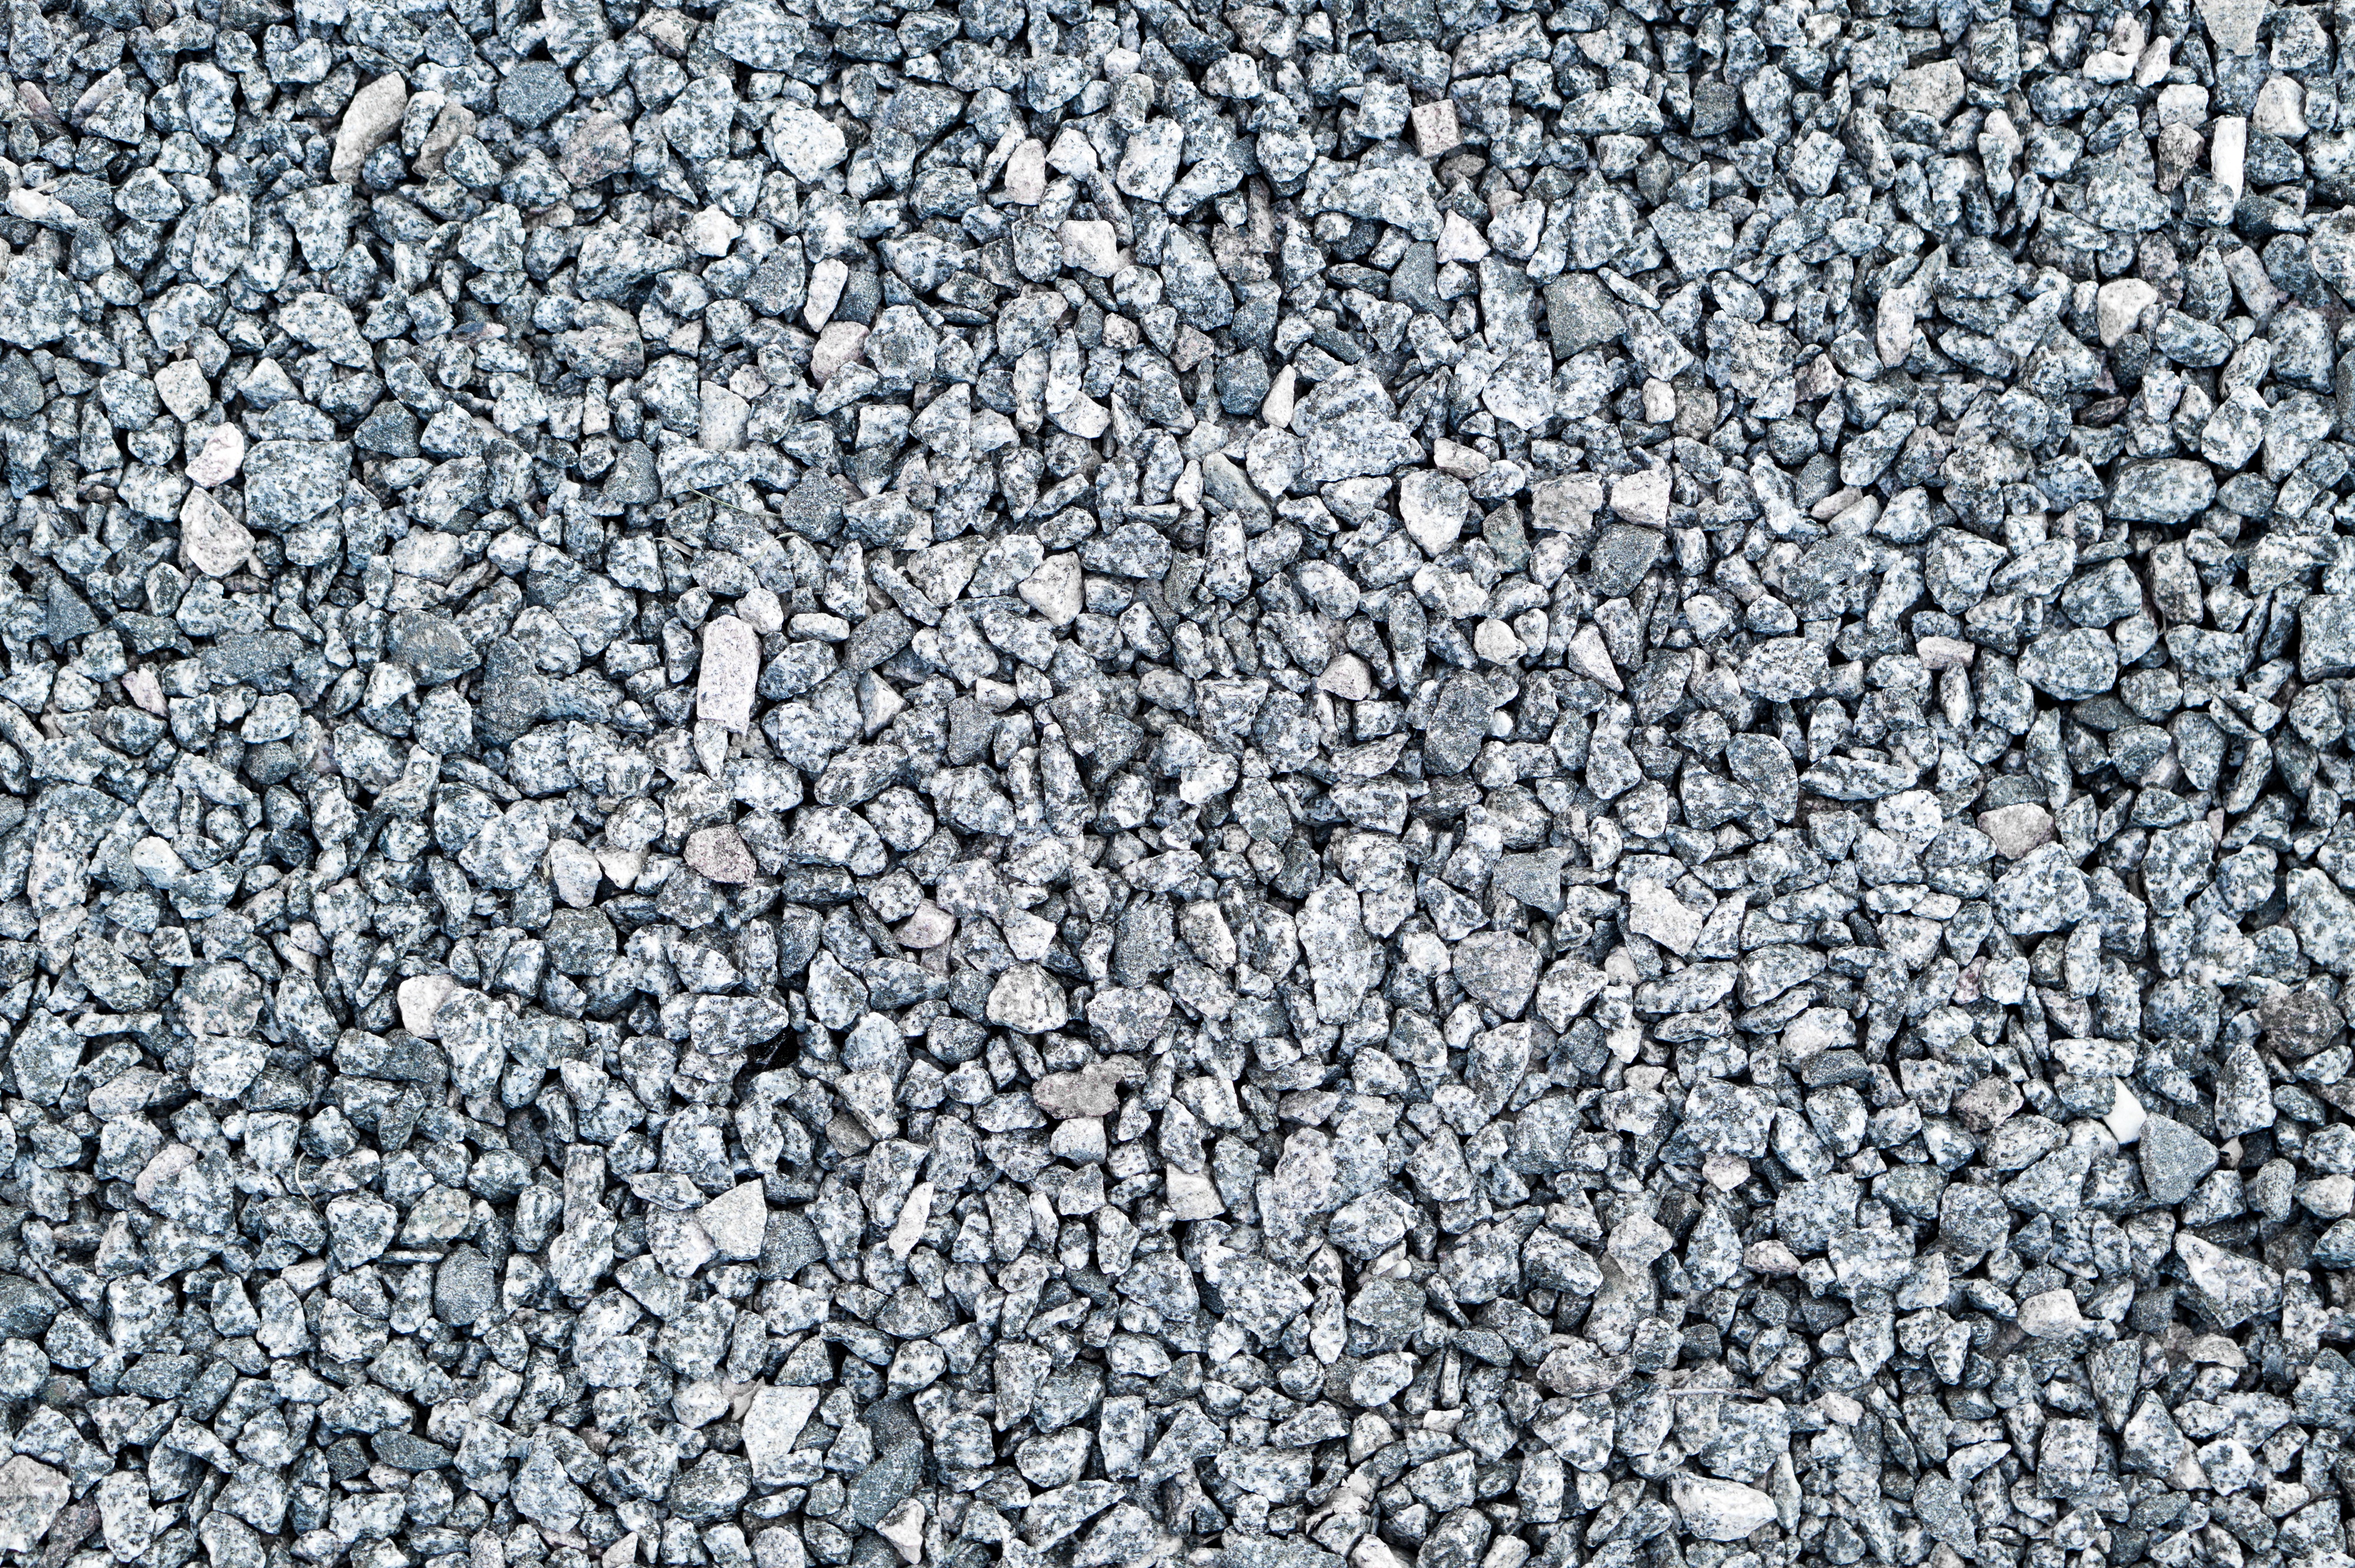
beach, sea, nature, sand, rock, light, abstract, texture, floor, stone, asphalt, seaside, pattern, pebble, soil, rough, blue, material, surface, rubble, background, gravel, bright, wallpaper, granite, stony, free pictures, flooring, road surface, the structure of, the kernel